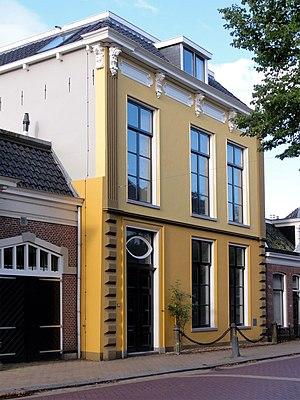
Tinco Martinus Lycklama à Nijeholt est un aristocrate originaire de la Frise. Riche aventurier et mondain, il est l'un des premiers orientalistes néerlandais. Résidant à Paris, il quitte la capitale à l'âge de 28 ans pour un voyage solitaire de plus de trois ans à travers la Russie, le Caucase et le Moyen-Orient. Peu après son retour aux Pays-Bas, il repart aussitôt et s'établit à Cannes. Le récit de ses voyages est publié en quatre tomes totalisant plus de 2200 pages. Il avait amassé une collection exceptionnelle de peintures et d'objets orientaux, dont il fait don à la ville de Cannes en 1877. Sa collection est à l'origine de l'actuel Musée de la Castre à Cannes. Tinco Lycklama fut citoyen de Cannes jusqu'à sa mort et demeura un personnage clé de la haute société internationale sur la Côte d'Azur.